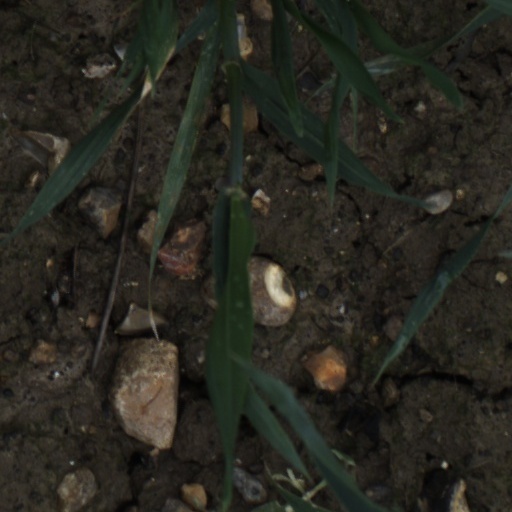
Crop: wheat